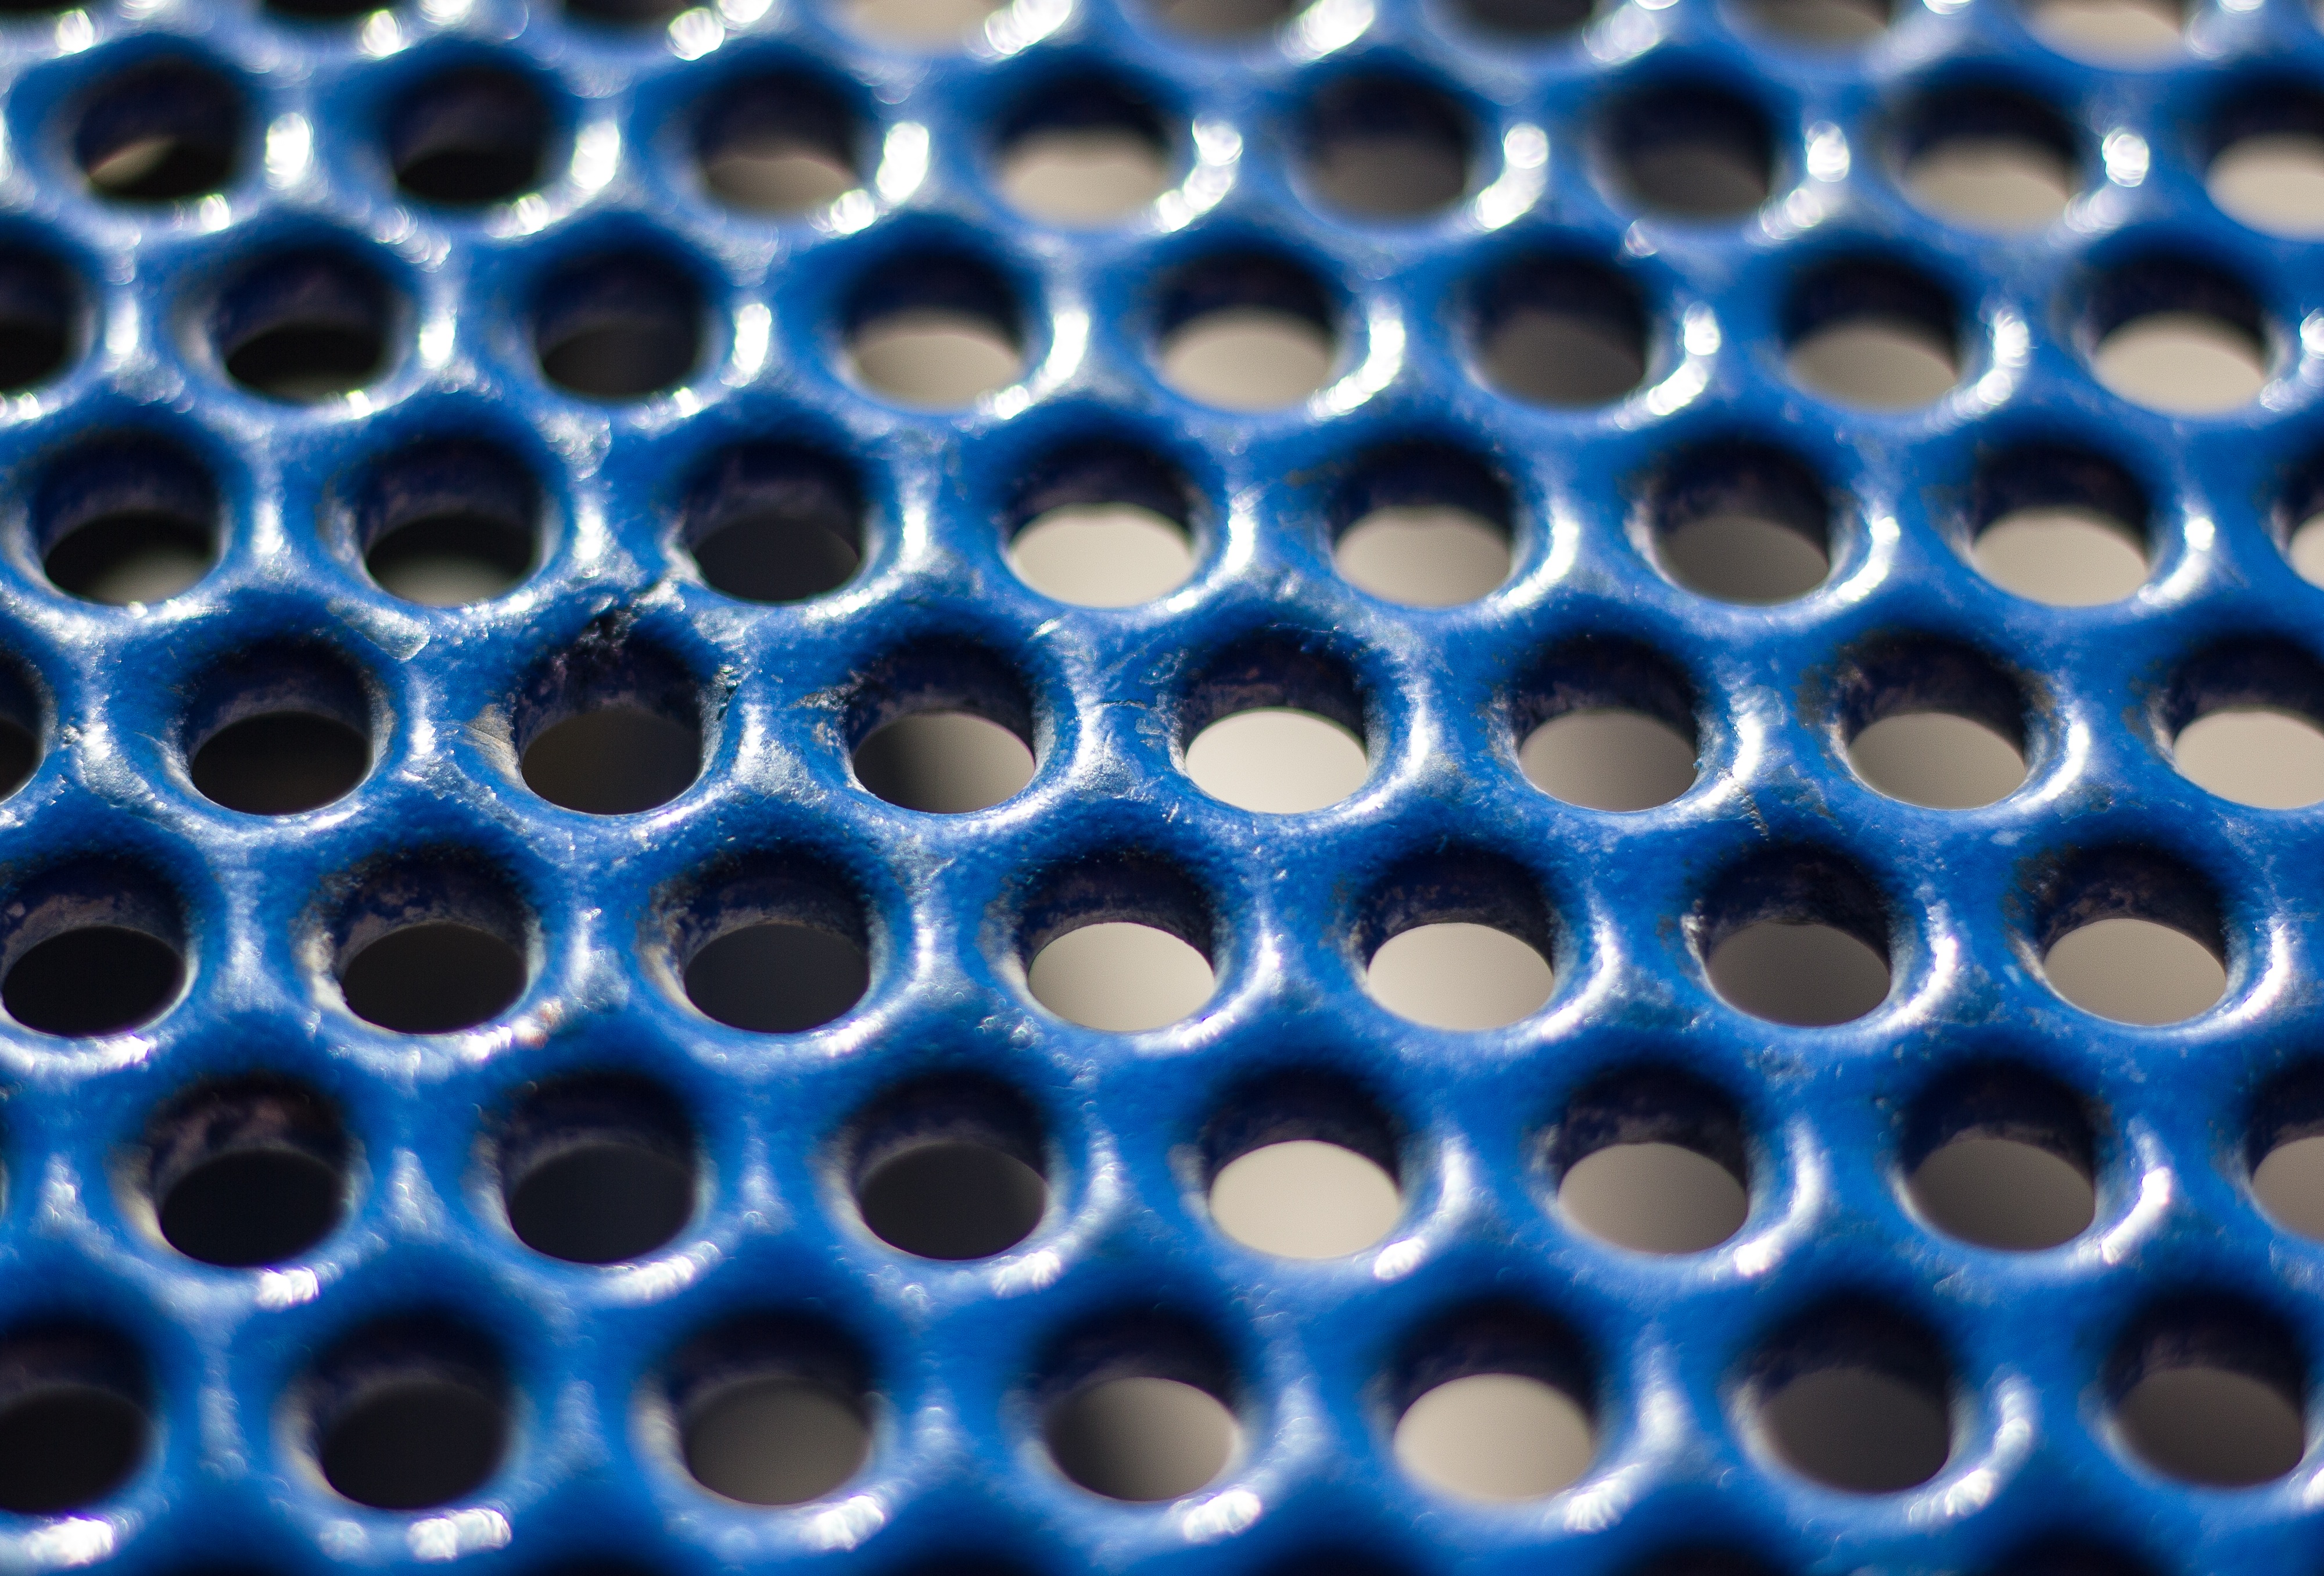
texture, pattern, line, macro, blue, closeup, material, circle, close up, design, shape, macro photography, textured background